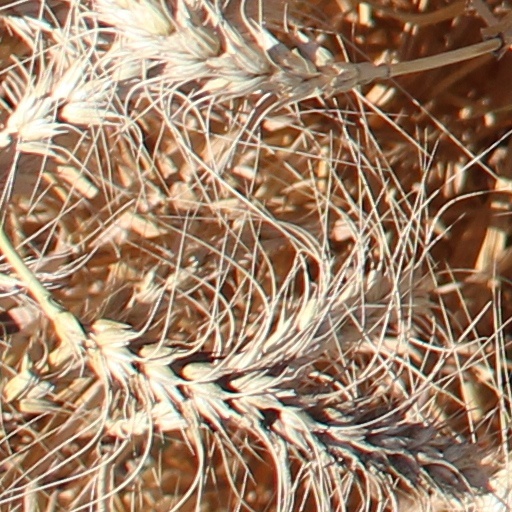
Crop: wheat